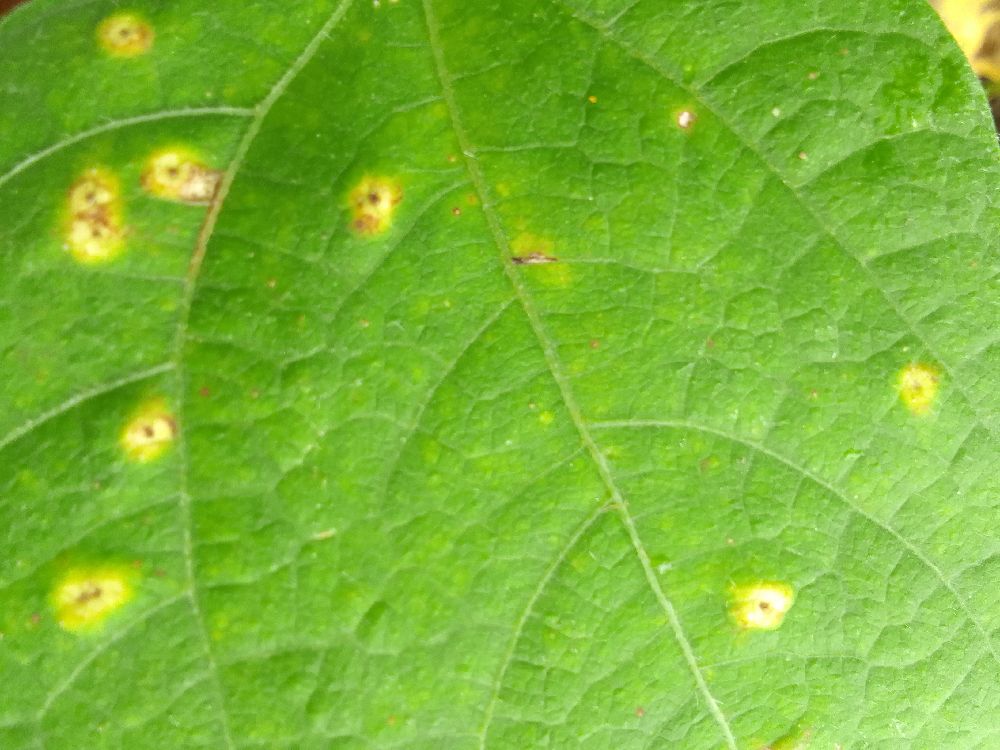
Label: rust